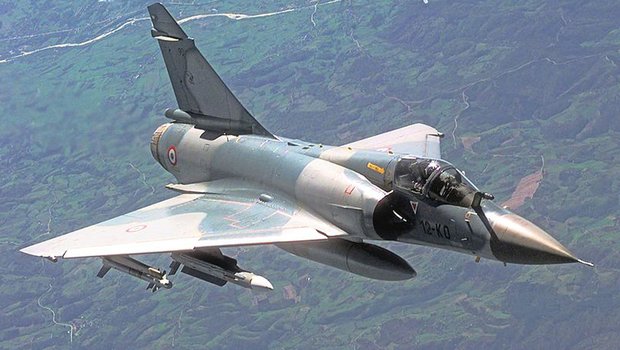
Vehicle type: Planes